Francis Xavier Pierz

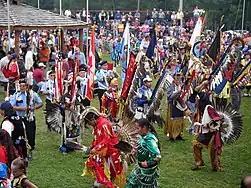
Lake Superior Ojibwe Powwow at Grand Portage, 2009.

In obedience to Pope Gregory XI's 1373 "règle d'idiom", a commandment for the Catholic clergy to communicate with their flocks in the local vernacular, instead of allowing the Church to become a tool of colonialism, linguistic imperialism, and coercive language death, Fr. Pierz preached and taught in the Ojibwe language and trained the Grand Portage parish choir to sing hymns in Ojibwe, almost certainly that he learned from Bishop Baraga's hymnal, as well.